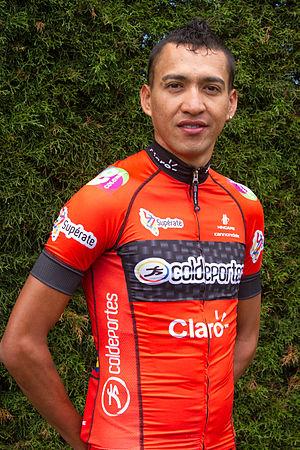
Ronald Yesid Gómez Ortiz, né le 24 février 1991 à Bucaramanga, est un coureur cycliste colombien.